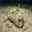
Label: flatfish